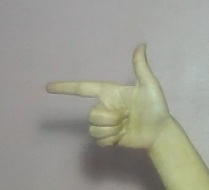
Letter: yaa